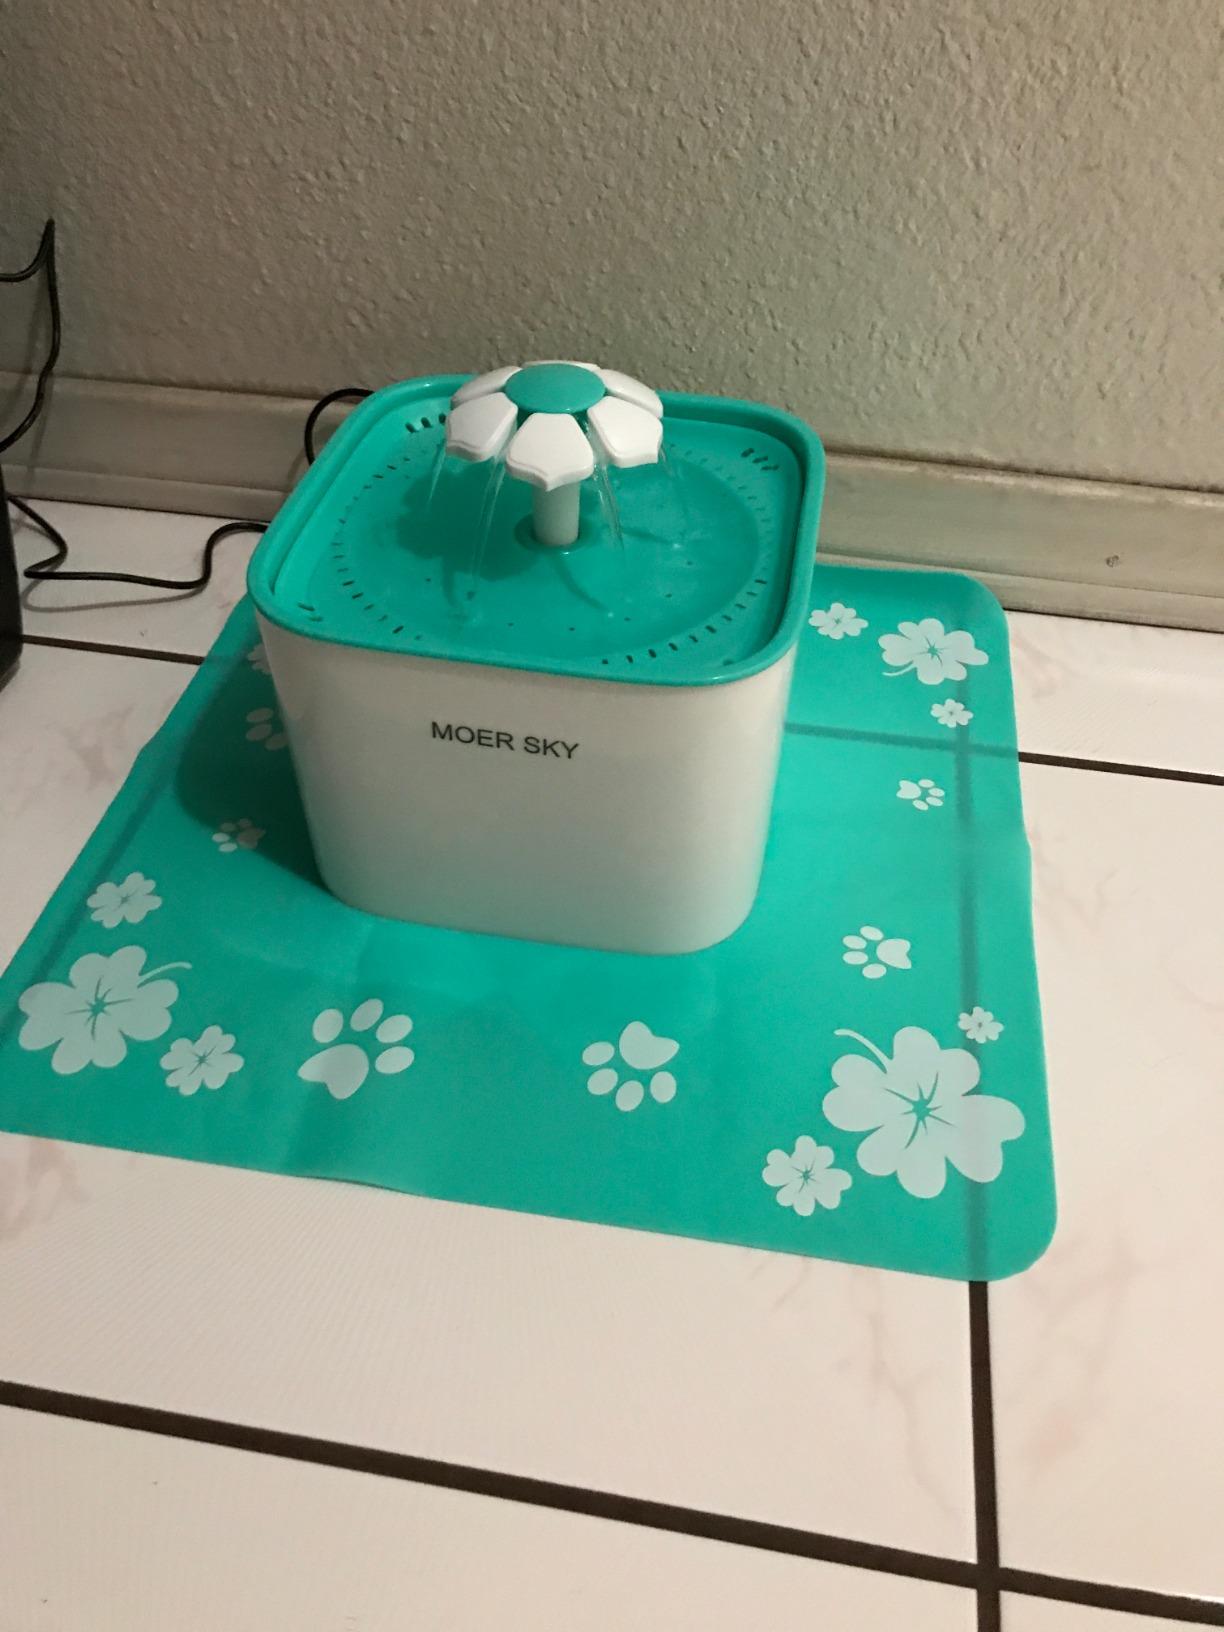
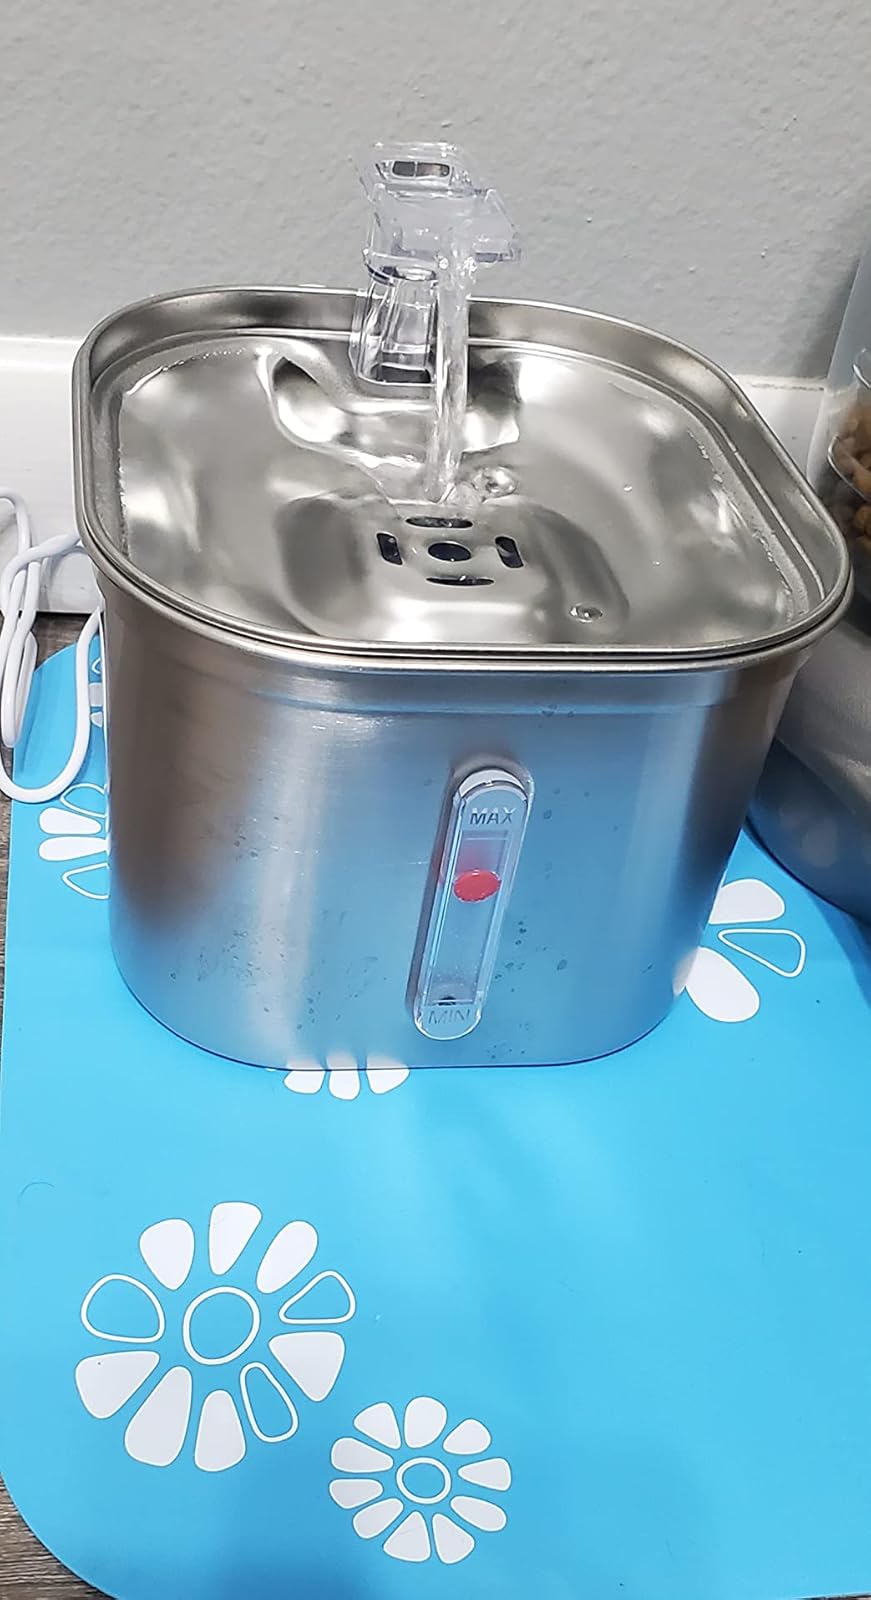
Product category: items_bowl
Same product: no